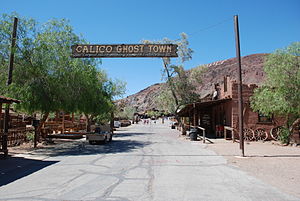
Calico (Californien)
Indgangen til Calico Ghost Town.
Calico eller Calico Ghost Town er en tidligere spøgelsesby i San Bernardino County i det sydlige Californien, USA. Byen ligger i Calico Mountains i Mojaveørkenen ca. 5 km fra Barstow ad Interstate Highway 15.